Ana Grbac

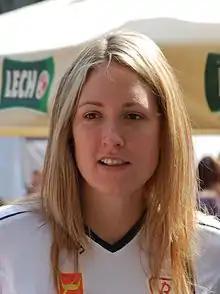

Ana Grbac (born 23 March 1988) is a Croatian volleyball player. She is a member of the Croatia women's national volleyball team and plays for Hungarian club Szent Benedek.